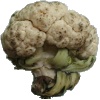
Label: cauliflower